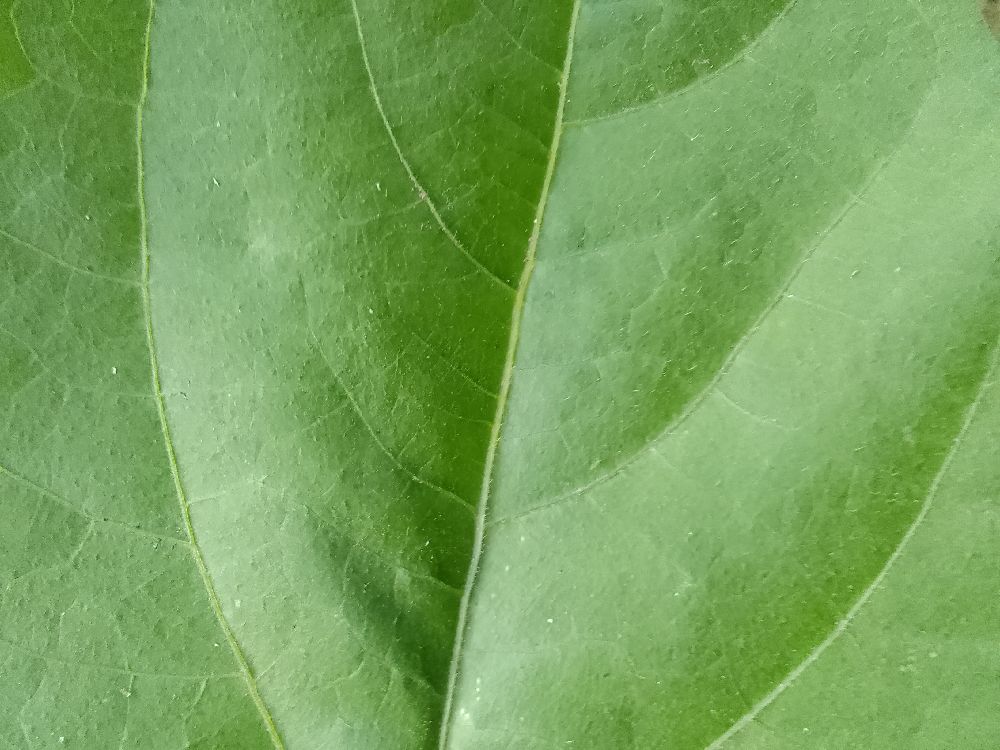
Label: healthy